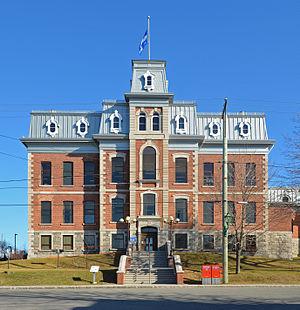
Palais de Justice - Rivière-du-Loup, Québec
Le système judiciaire du Québec est l'organisation des tribunaux au Québec. Il est structuré comme une pyramide où trône au sommet, la Cour d'appel du Québec puis la Cour suprême du Canada.
Rivière-du-Loup est une ville du Québec au Canada située sur la rive sud du fleuve Saint-Laurent à 200 km au nord-est de la ville de Québec. La ville est le chef-lieu de la municipalité régionale de comté de Rivière-du-Loup, située dans l'ouest du Bas-Saint-Laurent. La ville de Rivière-du-Loup, telle qu'elle est connue aujourd'hui, a été créée le 30 décembre 1998 à partir de la fusion entre la ville de Rivière-du-Loup et la municipalité de la paroisse de Saint-Patrice-de-la-Rivière-du-Loup. Entre les années 1845 et 1919, la ville de Rivière-du-Loup était connue sous le nom de Fraserville. Bénéficiant d'une position géographique avantageuse et d'une population de près de 29 000 habitants dans son agglomération urbaine, la ville est un centre régional important grâce à son palais de justice, au Centre hospitalier régional du Grand-Portage, à son centre local de services communautaires et à son Cégep.